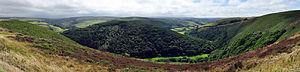
Lorna Doone est un roman britannique de Richard Doddridge Blackmore, publié en 1869, qui s'inspire d'un certain nombre de personnages historiques de la fin du XVIIᵉ siècle et qui prend pour cadre les comtés anglais du Devon et du Somerset, particulièrement la vallée d'East Lyn de la région d'Exmoor.